Lin Hau

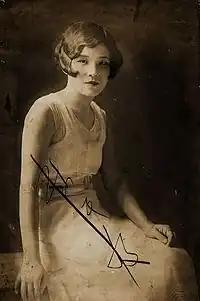
Autographed photo of Lin Hau (provided by Lin Zhang-Feng).

Lin Hau (1907-1991), birth name Lin Shi-Hao (林是好), also known by her stage name Lin Li-mei (林麗美), was a female musician and vocalist during the Japanese rule period in Taiwan. She was active in the Taiwanese music scene of the 1930s, specializing in reinterpreting Taiwanese folk songs using the techniques of artistic vocal performance.